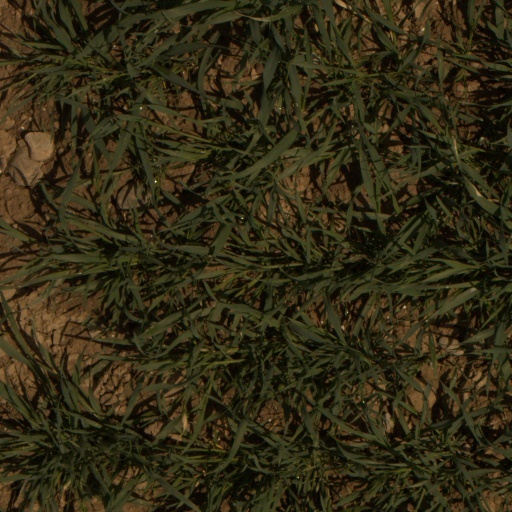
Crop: wheat